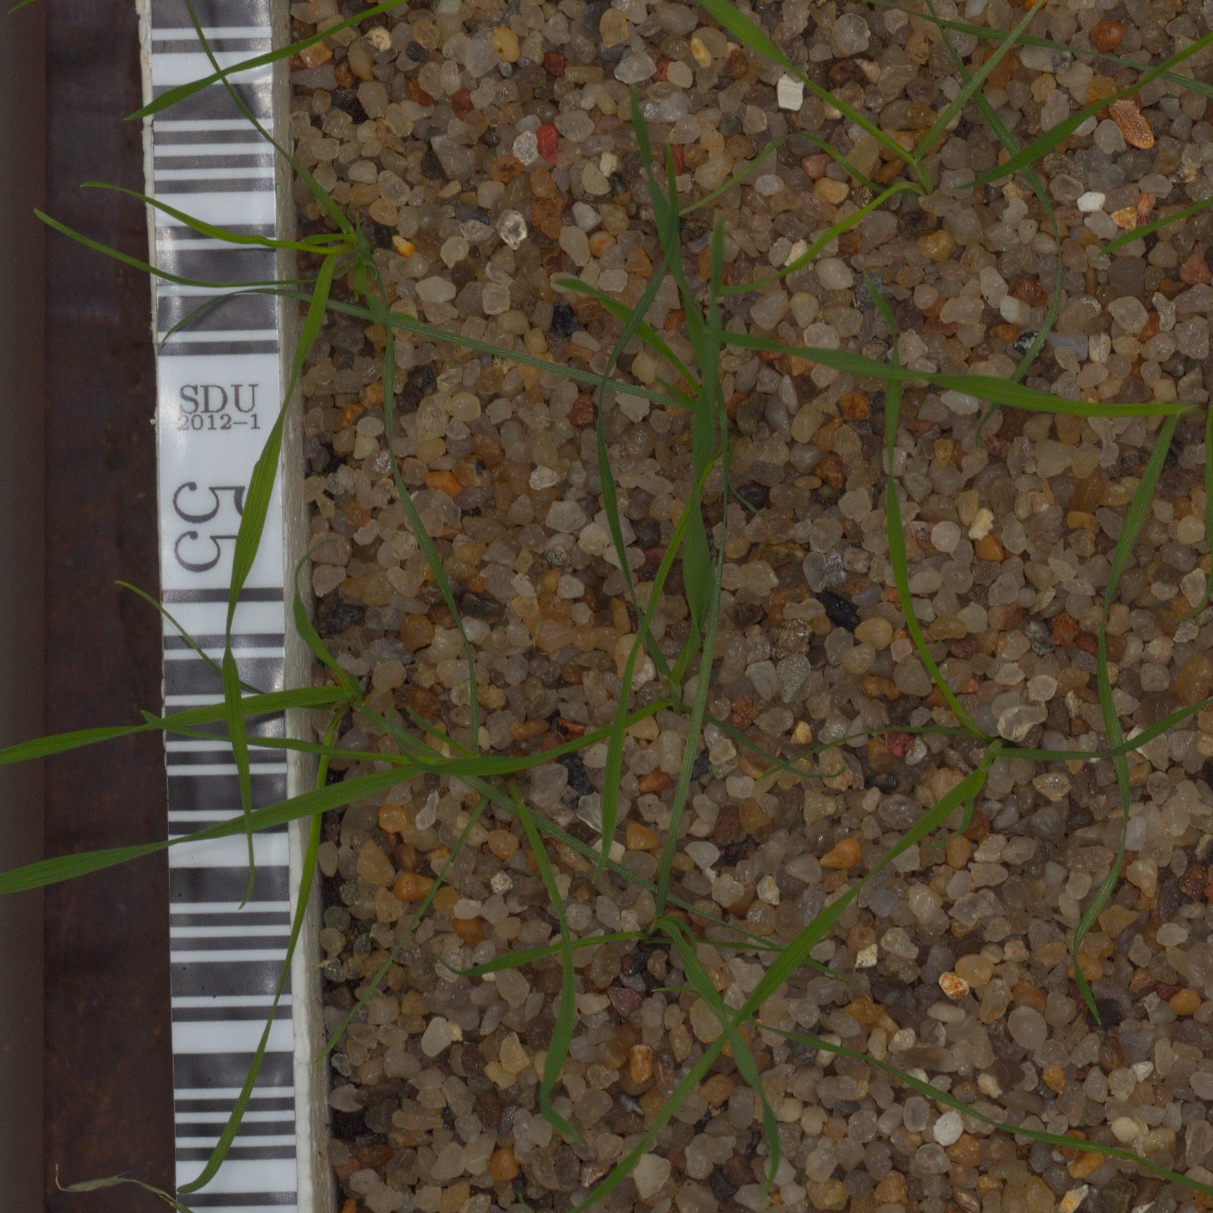
Label: loose_silkybent